Batak

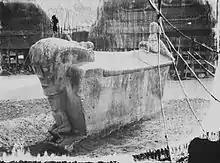
A stone sarcophagus in a Toba Batak village.

In the religious world of the Toba and Karo Batak the gods and the creation of mankind are far less significant than the complex concepts connected with the "tendi" (Karo) or "tondi" (Toba) and the "begu". Probably the most useful translations of these terms are "life-soul" and "death-soul". A person receives his "life-soul" ("tendi") from "Mula Jadi Na Bolon" before he is born. The destiny of the individual "tendi" is decided by the "tendi" itself before birth. Various myths are woven around manner in which the "tendi" choose their destiny from "Mula Jadi". Warneck, a missionary and for a long time superintendent ("ephorus") of the Batak Church, recorded two particularly expressive myths in his major work on Batak religion. What is significant is that the "tendi" themselves are responsible for their destiny: